Claude Montefiore

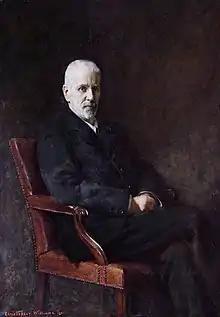
1925 painting

Claude Joseph Goldsmid Montefiore, also Goldsmid–Montefiore or just Goldsmid Montefiore (1858–1938) was the intellectual founder of Anglo-Liberal Judaism and the founding president of the World Union for Progressive Judaism, a scholar of the Hebrew Bible, rabbinic literature and New Testament. He was a significant figure in the contexts of modern Jewish religious thought, Jewish-Christian relations, and Anglo-Jewish socio-politics, and educator. Montefiore was President of the Anglo-Jewish Association and an influential anti-Zionist leader, who co-founded the anti-Zionist League of British Jews in 1917.